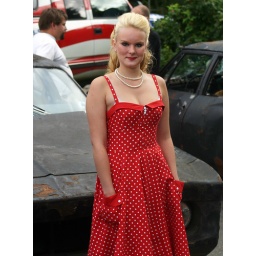
The girl in the red dress